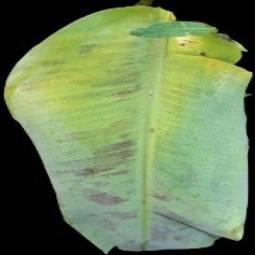
Label: Healthy